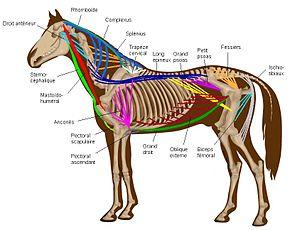
L'anatomie du cheval, ou la description des parties internes de cet animal, a été étudiée tôt par l'homme, car ce dernier a cherché à comprendre son fonctionnement pour mieux l'utiliser. L'un des premiers ouvrages sur l'anatomie du cheval est celui de Carlo Ruini, en 1598.